Multi-fuel stove

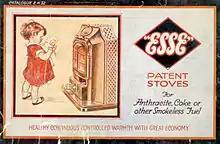
A 1922 advertisement from a Scottish stove manufacturer for a multifuel stove. This one burned anthracite and coke.

A multi-fuel stove is similar to a wood-burning stove in appearance and design. Multifuel refers to the capability of the stove to burn wood and also coal, wood pellets, or peat. Stoves that have a grate for the fire to burn on and a removable ash pan are generally considered multi-fuel stoves. If the fire simply burns on a bed of ash, it is a wood-only fuelled appliance, and cannot be used for coal or peat.